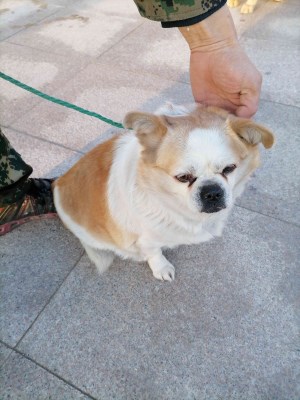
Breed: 3336-n000121-chinese_rural_dog